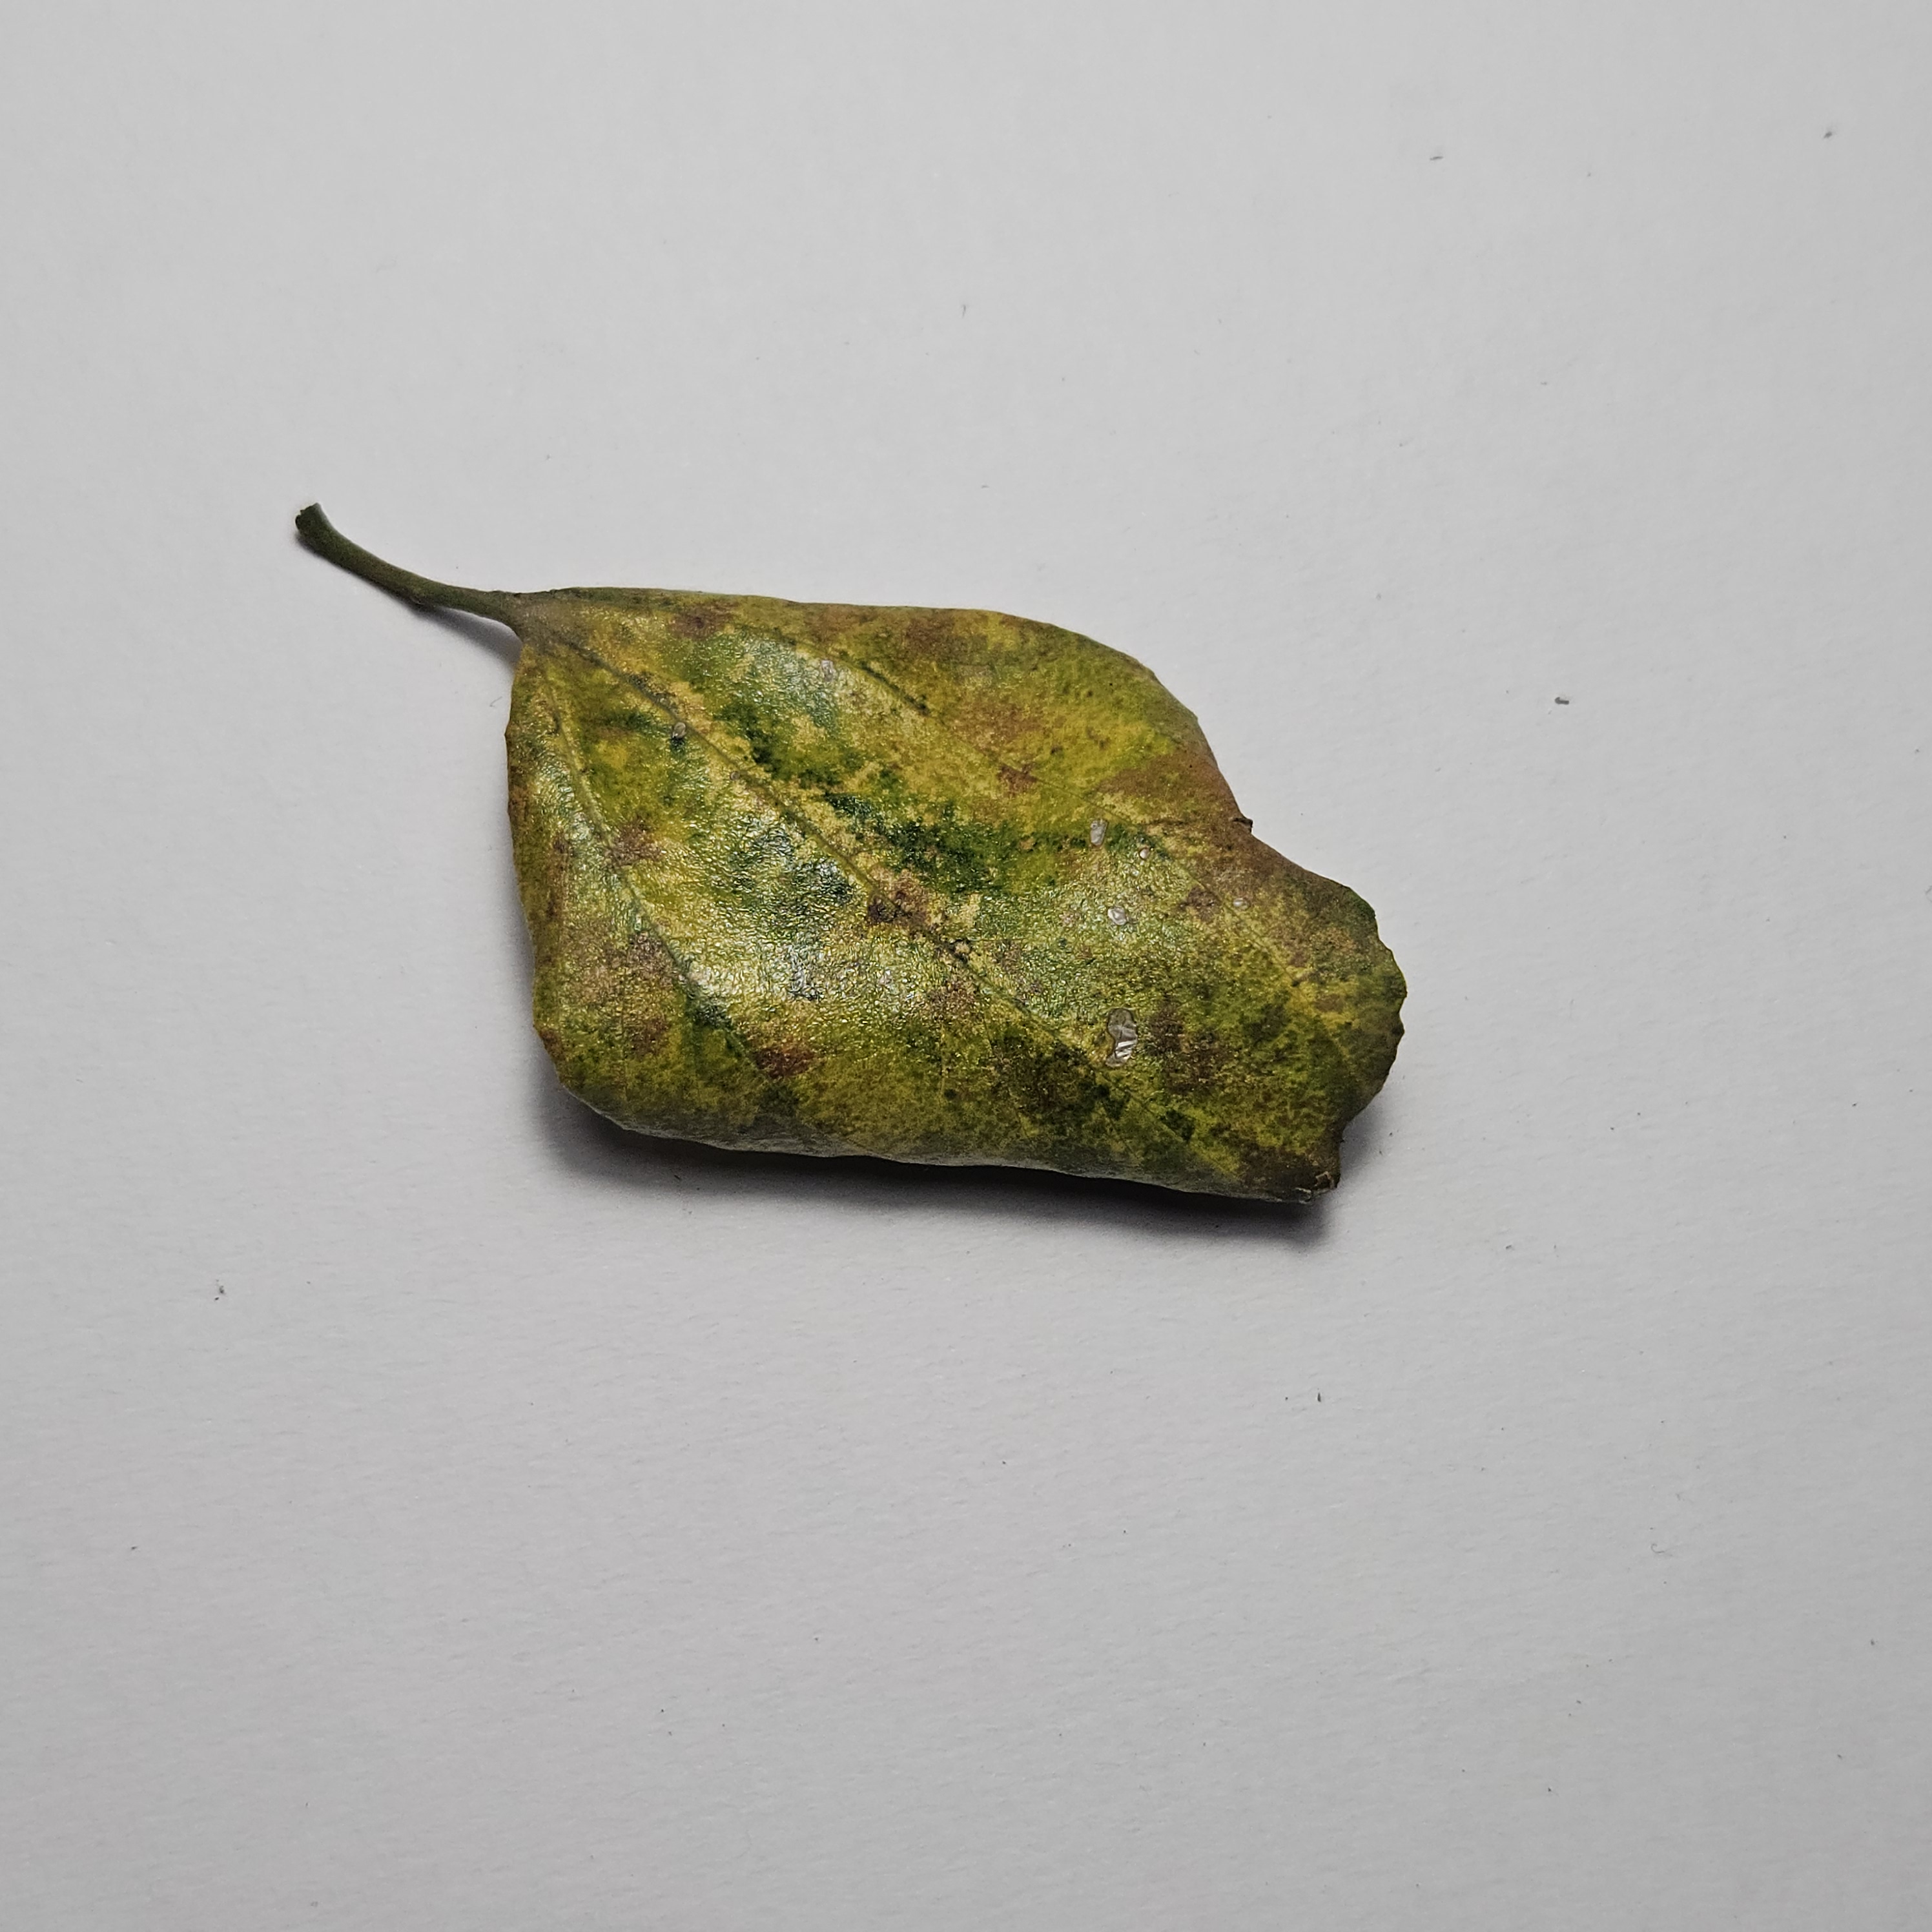
Label: Yellow